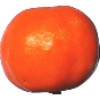
Label: clementine